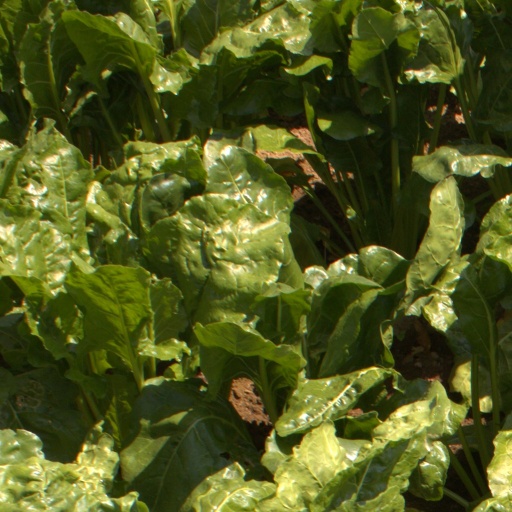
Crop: sugar beet